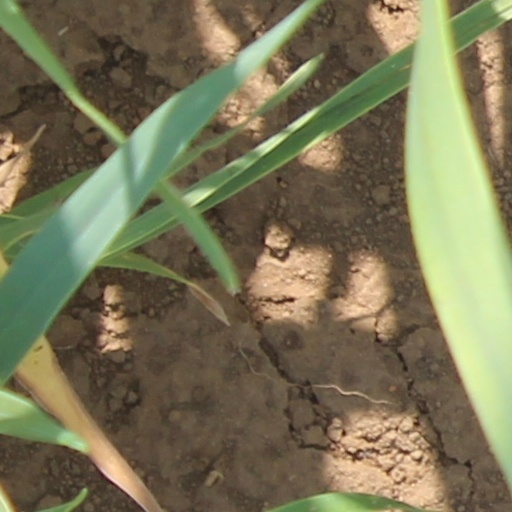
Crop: wheat